Lee Jeong-min

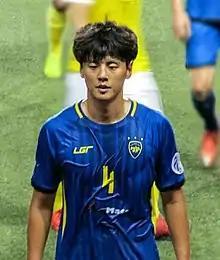
Lee in a PFL Match

Lee Jeong-min (born 17 July 1990) is a South Korean professional footballer who currently plays in the Philippines Football League (premier division) club Global Cebu F.C. primarily as a central defender, but he can also play defensive midfielder.